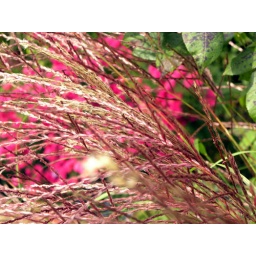
The deep pink of the aster is softened by the maroon plumes of the Miscanthus grass